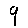
Label: 9